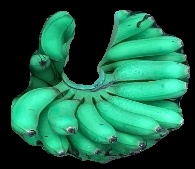
Variety: rasbale
Grade: grade1